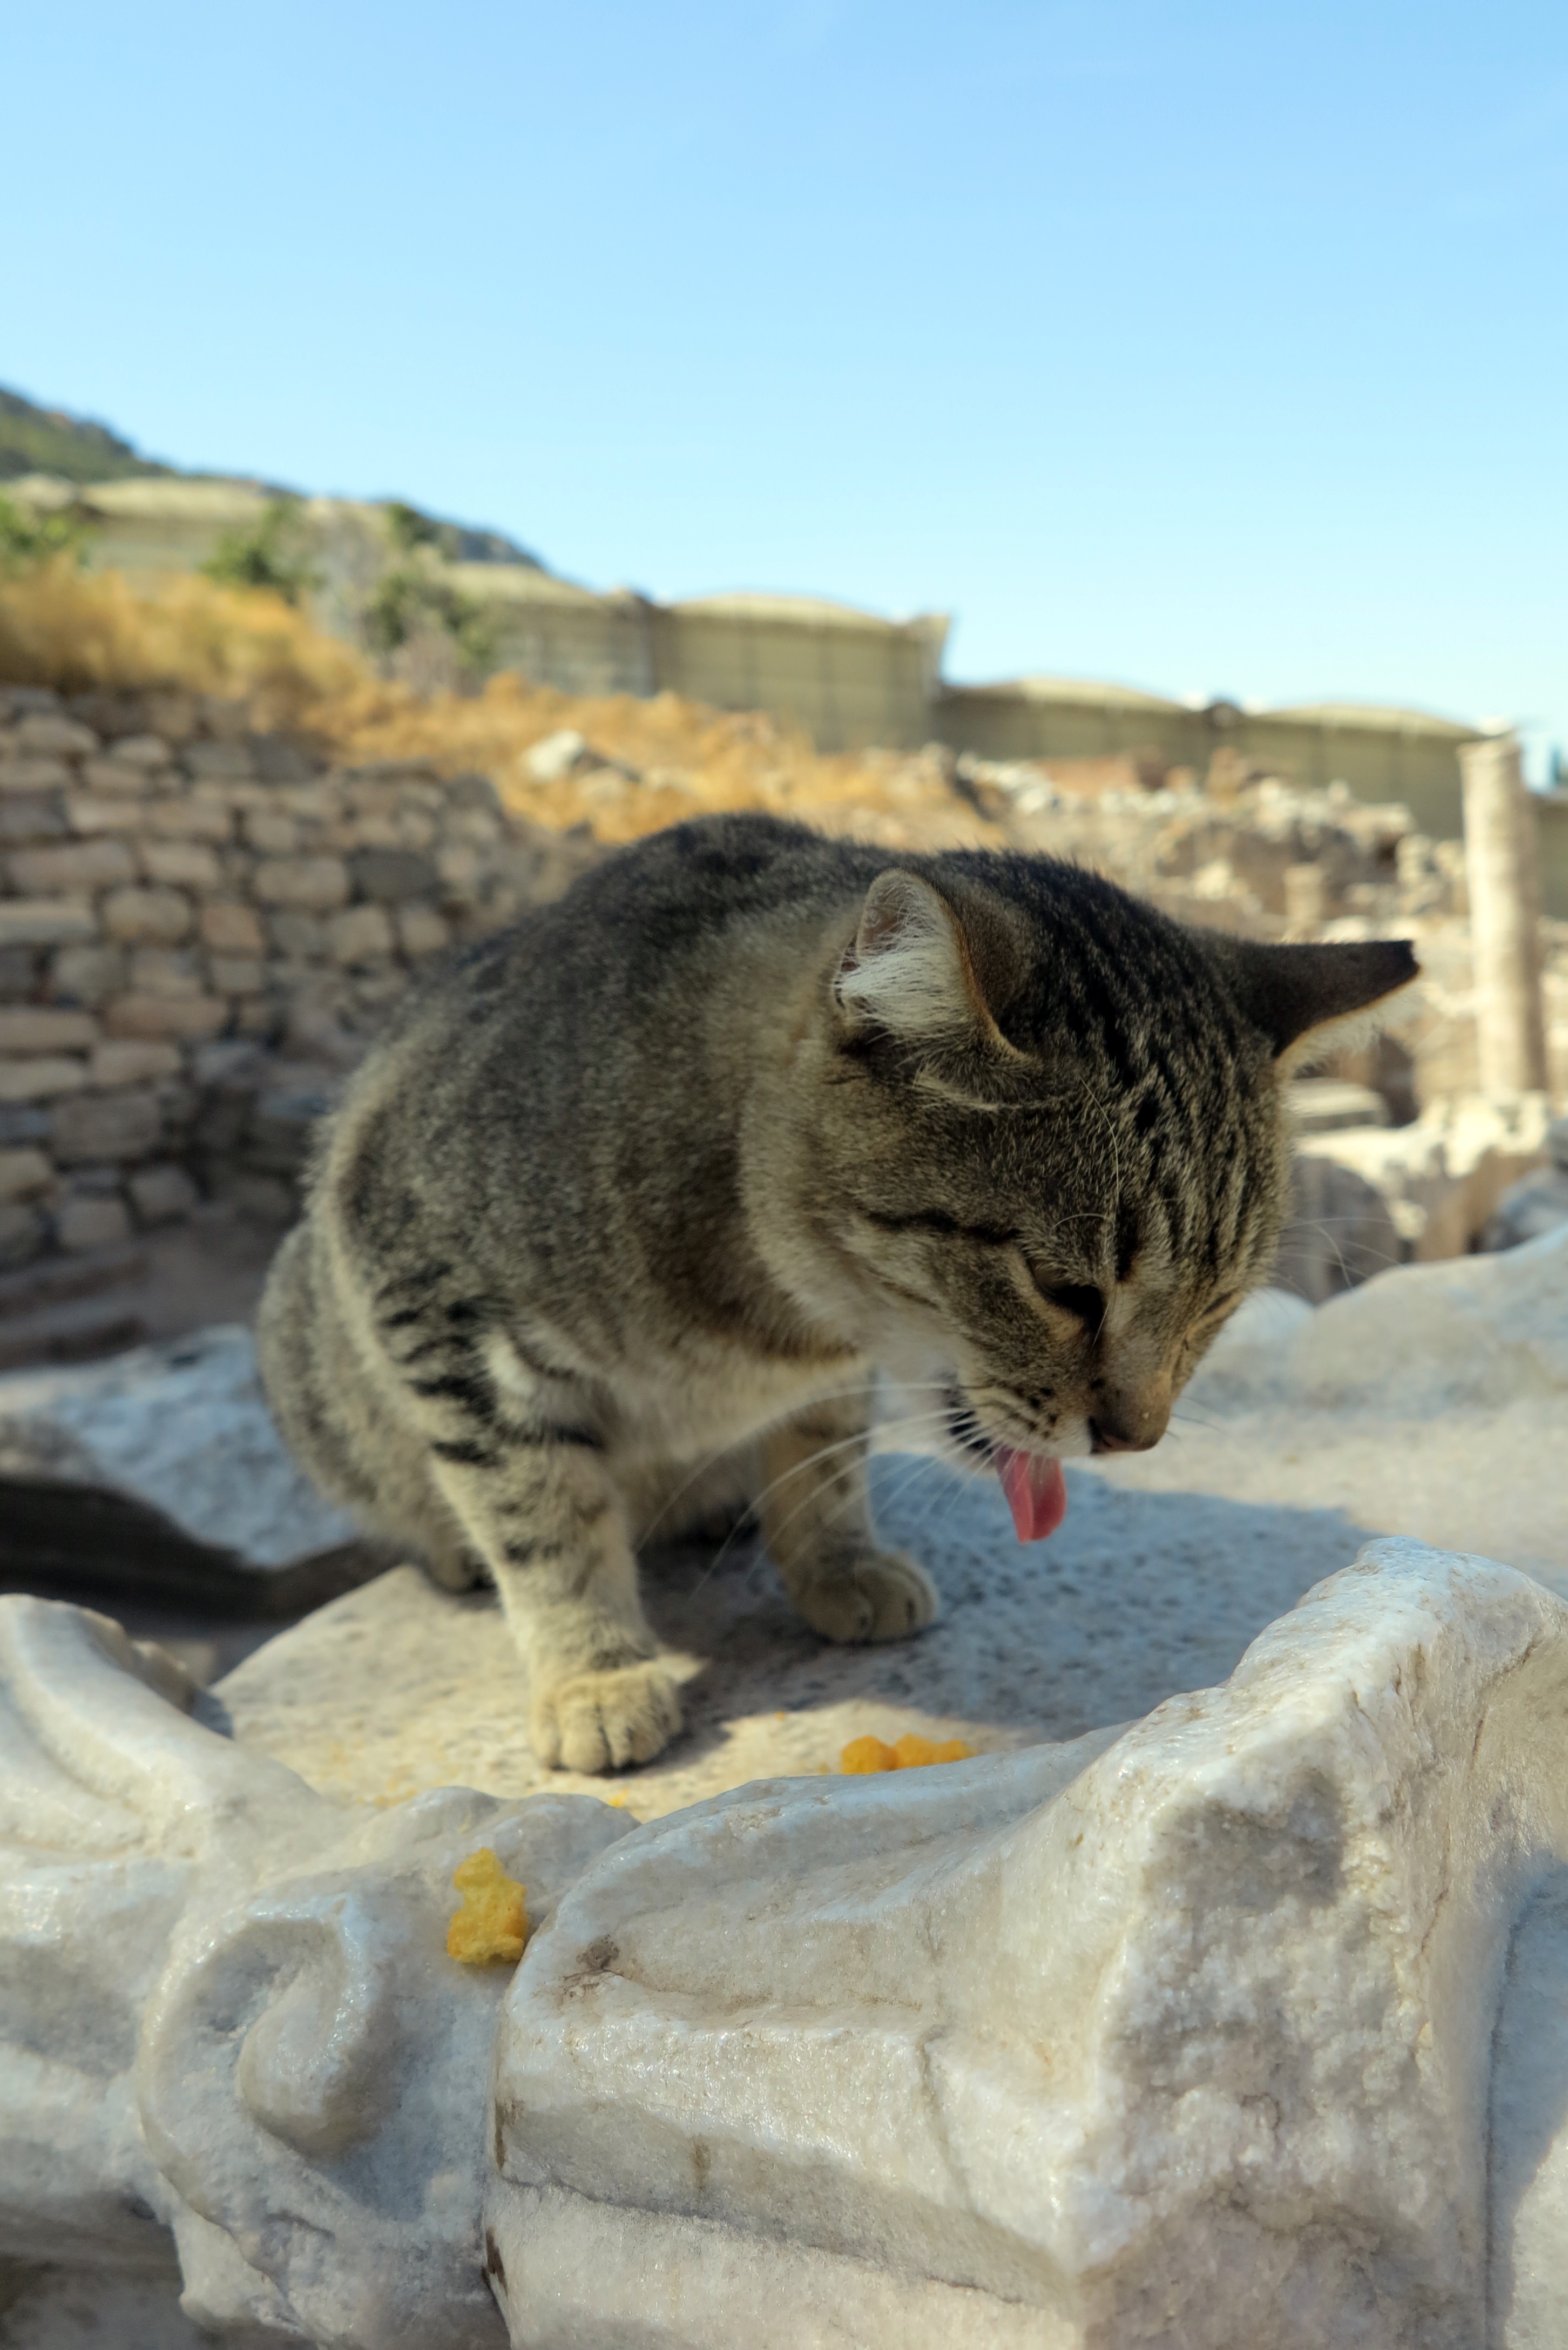
wildlife, cat, mammal, fauna, turkey, vertebrate, wild cat, small to medium sized cats, cat like mammal